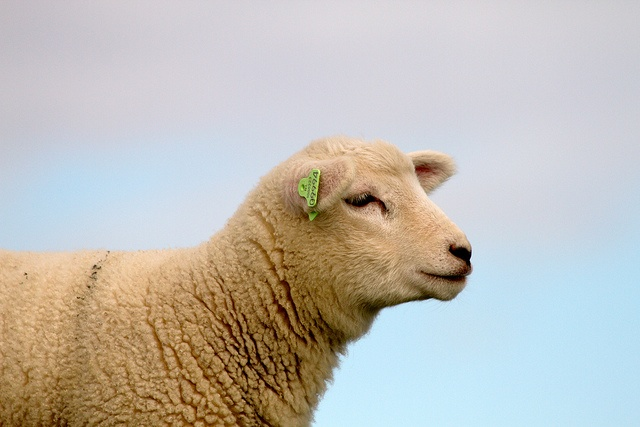
A white sheep standing under a cloudy gray sky.
a sheep with a tag placed on its ear
Close up of a sheep with a tag in the ear
A tagged sheep stares off into the distance.
a white sheep with a green tag in its ear